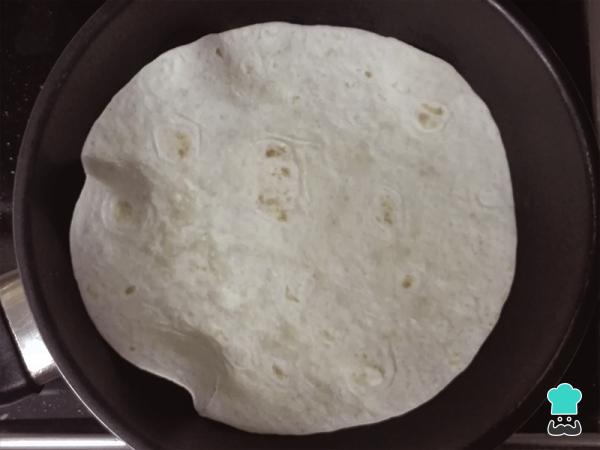
Para formar el taco, calentamos las tortitas de maíz hasta que estén firmes pero aún podamos manipularlas, las sacamos.Es muy importante que las tortillas sean de maíz y no de trigo, porque en ese caso ya no serían tacos sino otra cosa. Si quieres hacerlas de forma casera puedes seguir la receta paso a paso de tortillas mexicanas de maíz.